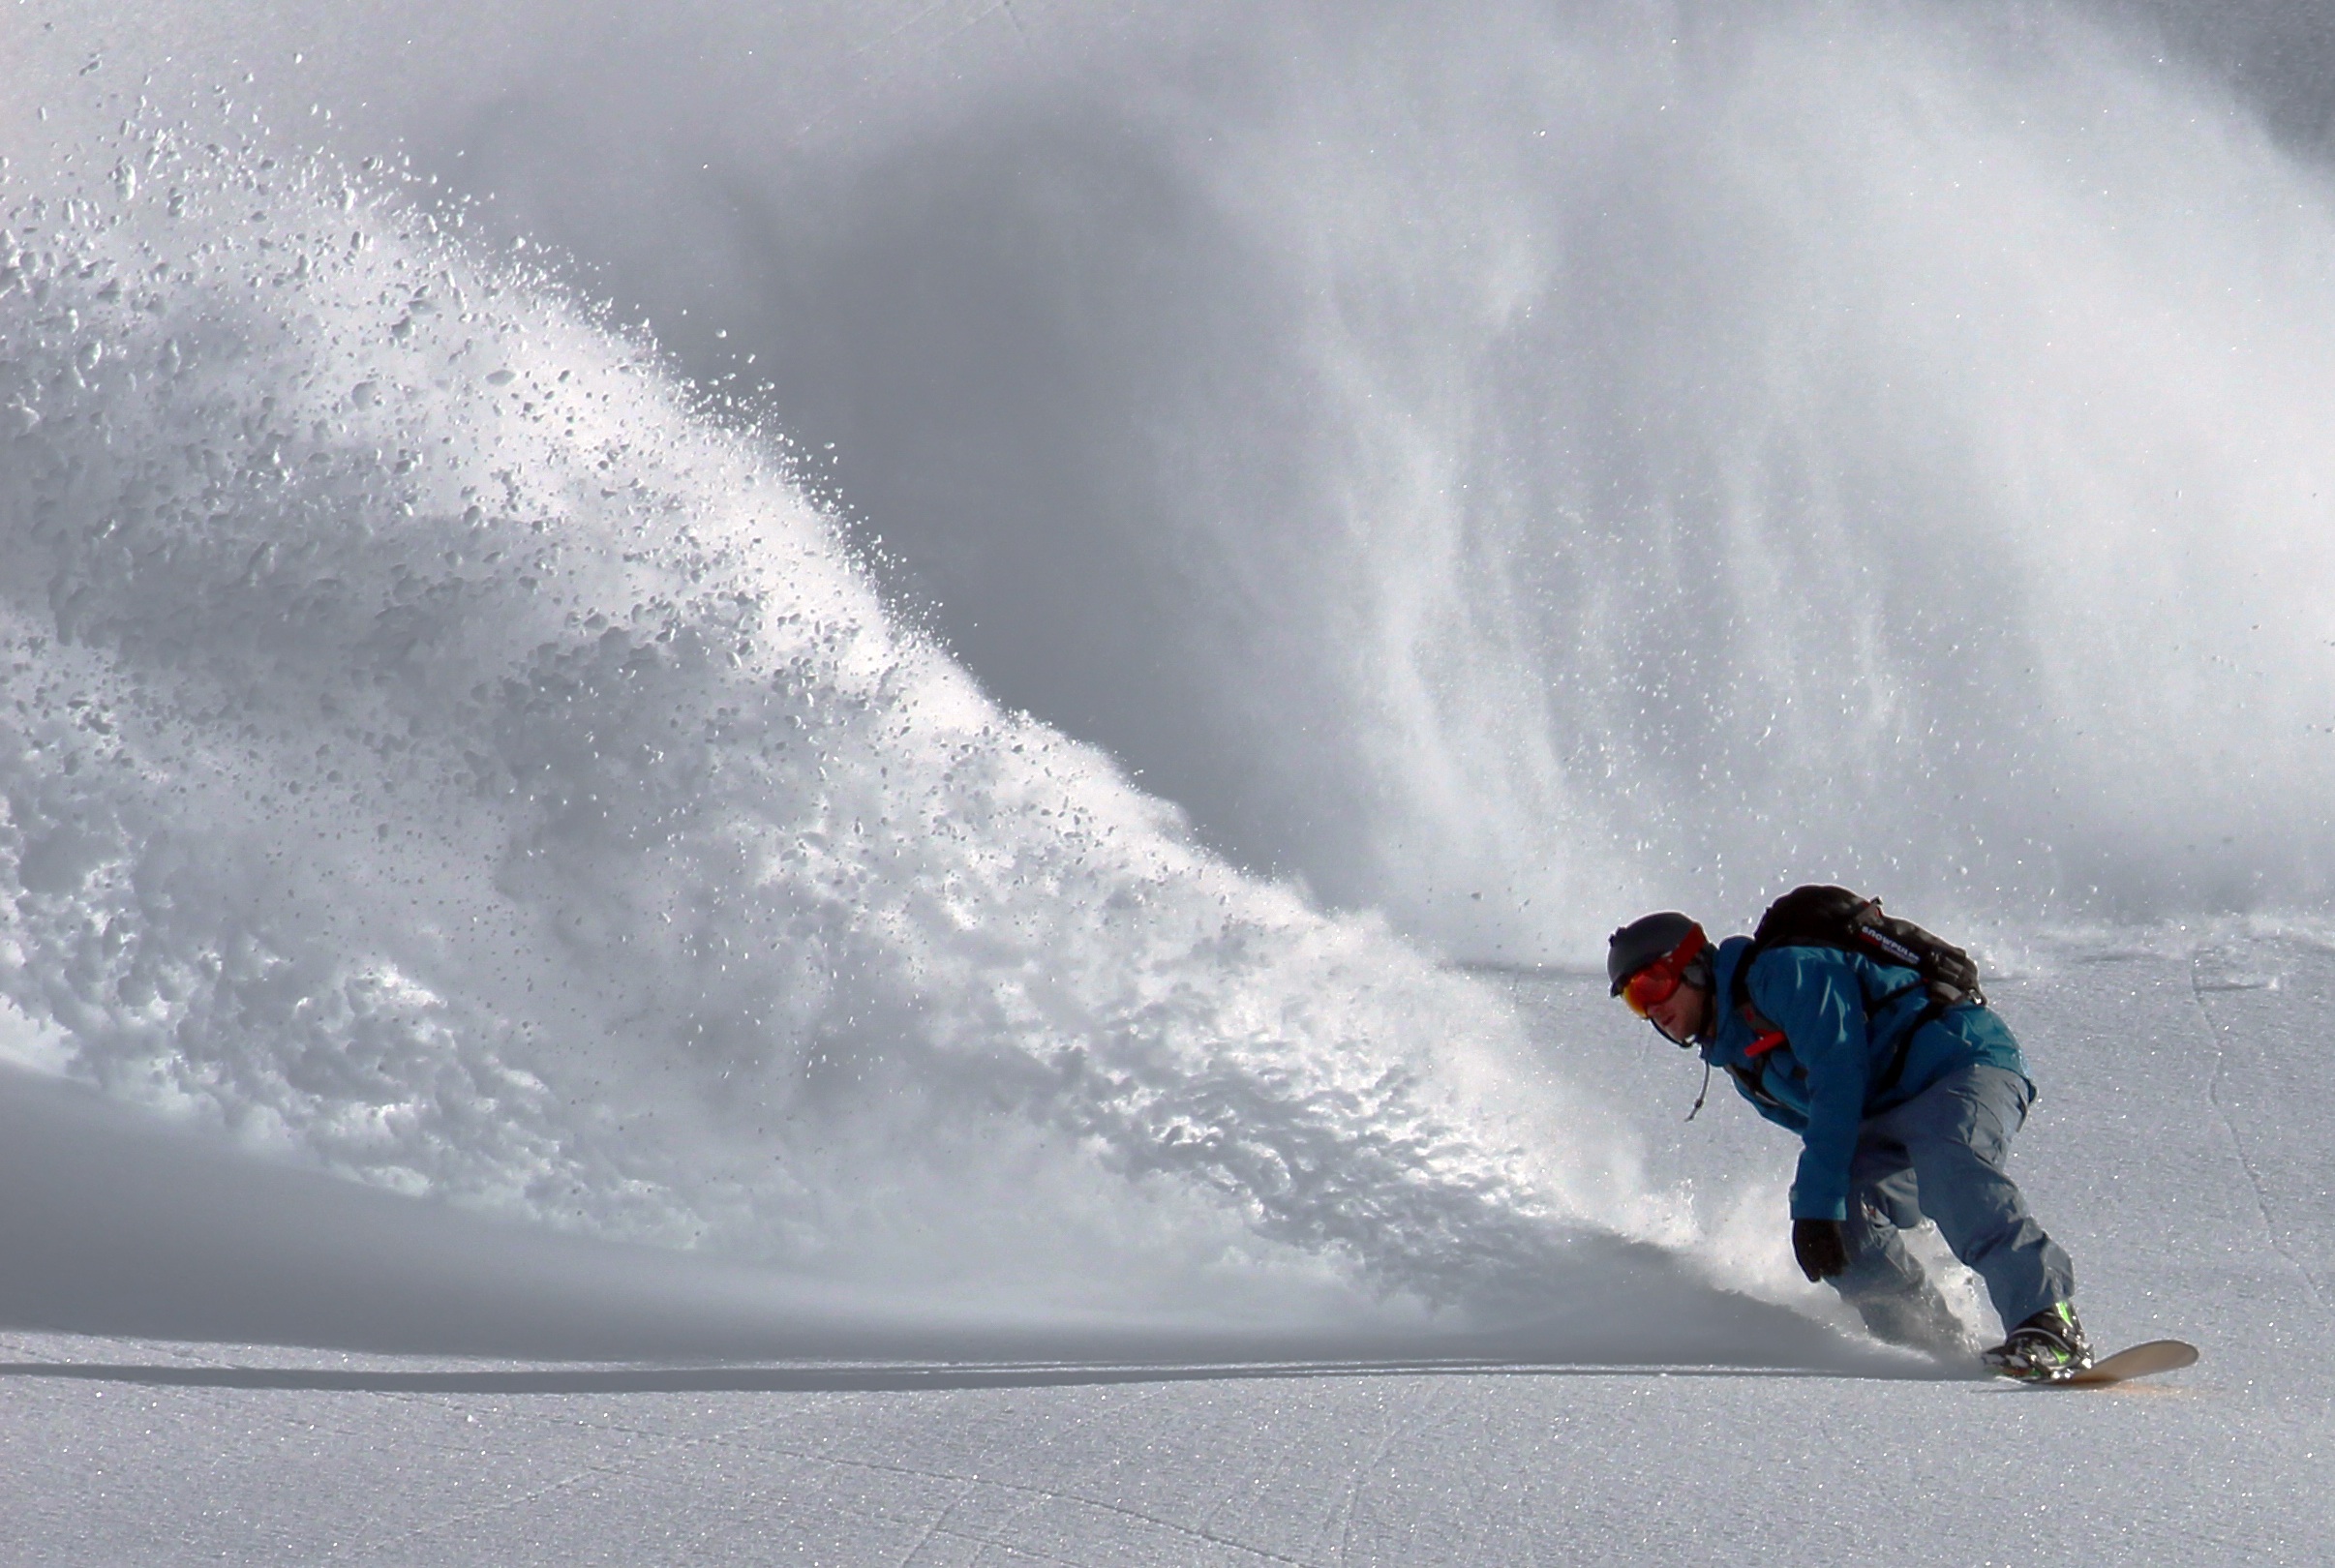
man, nature, snow, winter, sport, wave, adventure, vacation, male, recreation, ice, splash, slope, weather, fresh, human, frozen, snowboard, extreme sport, speed, skiing, leisure, crash, avalanche, winter sport, fun, sports, helmet, ski, footwear, danger, snowboarding, athlete, sportswear, ski equipment, alpine skiing, atmosphere of earth, geological phenomenon, wind wave, boardsport